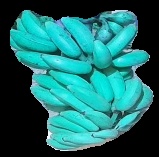
Variety: elakki-bale
Grade: grade3